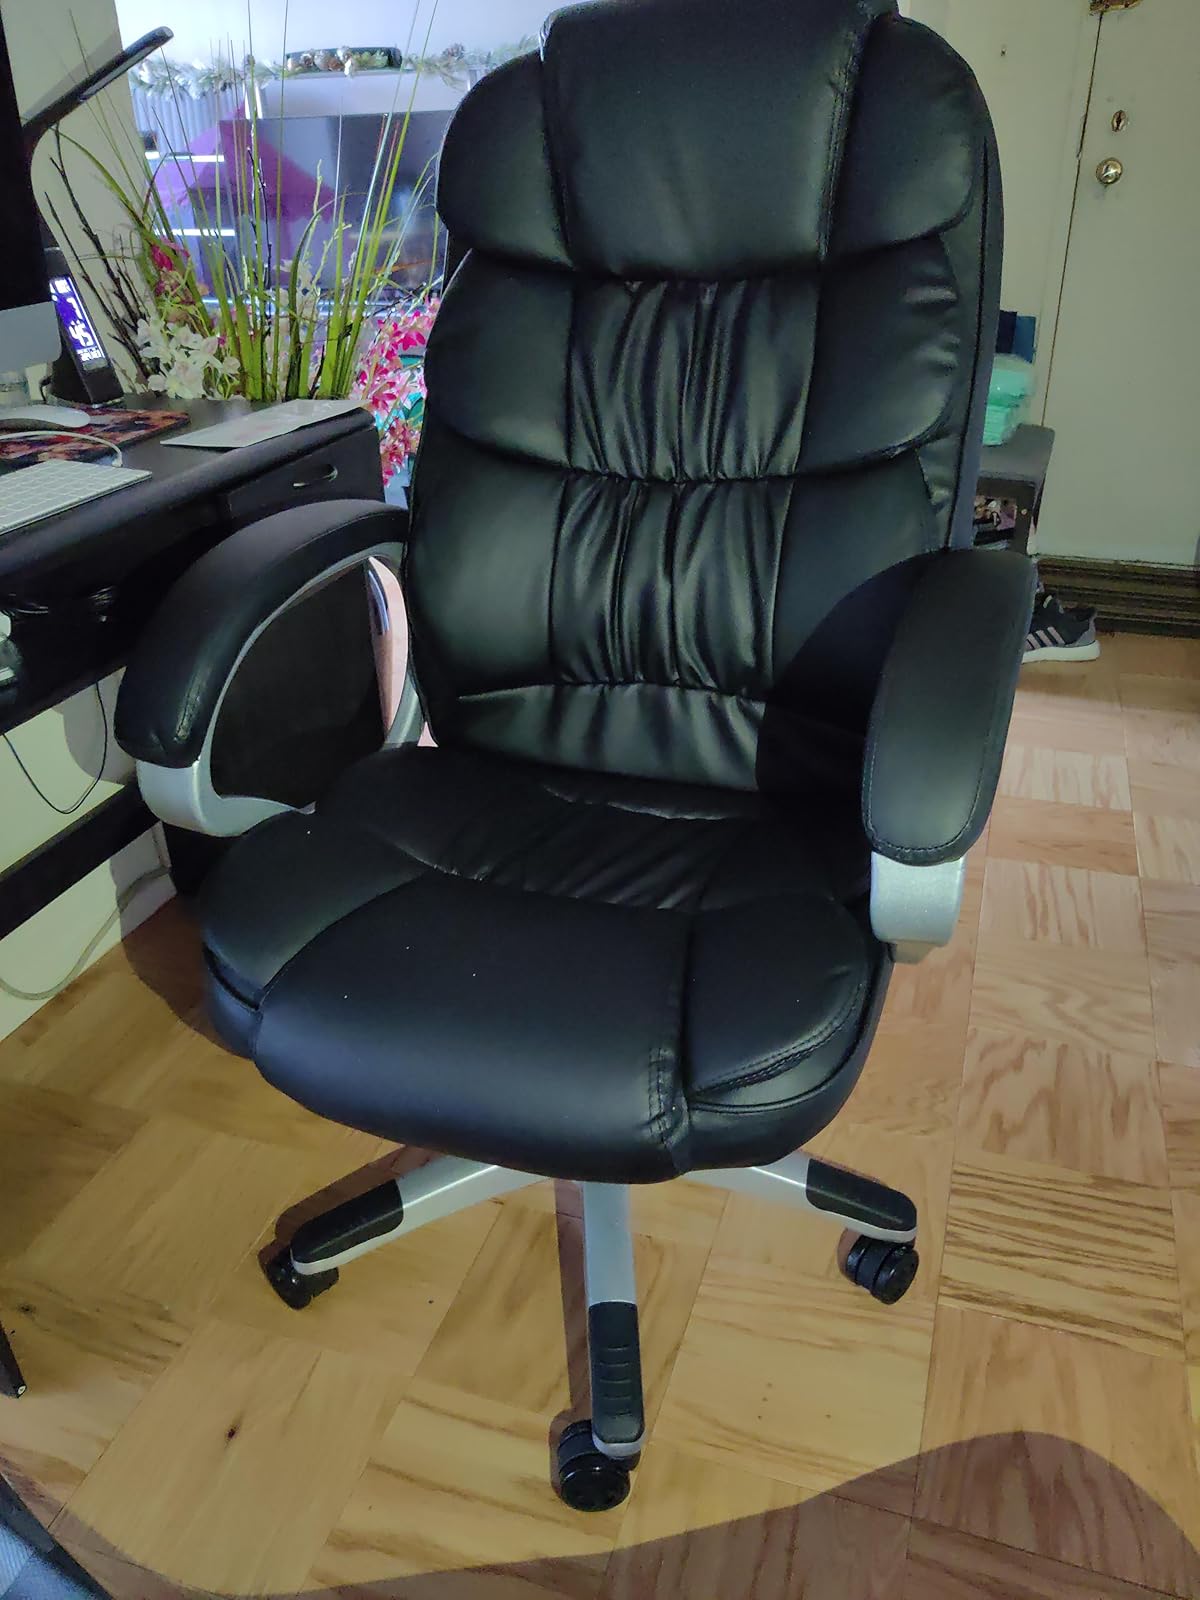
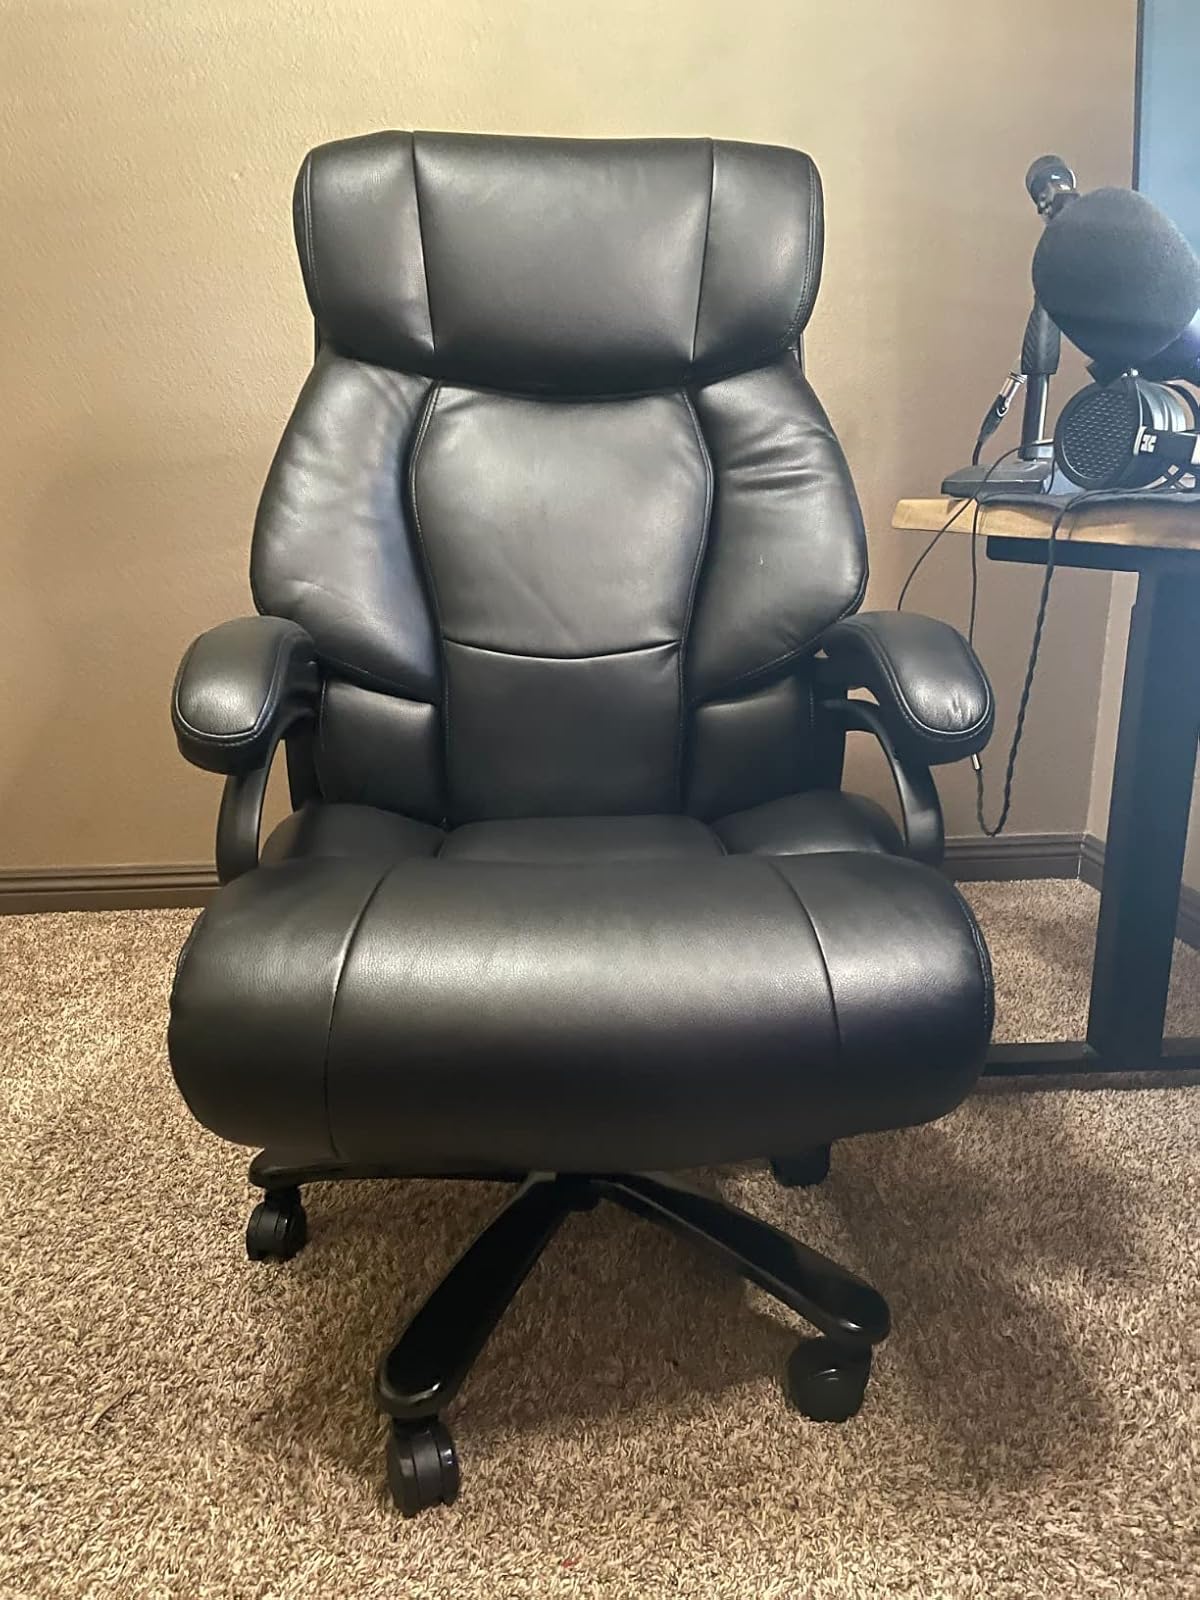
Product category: items_chair
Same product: no